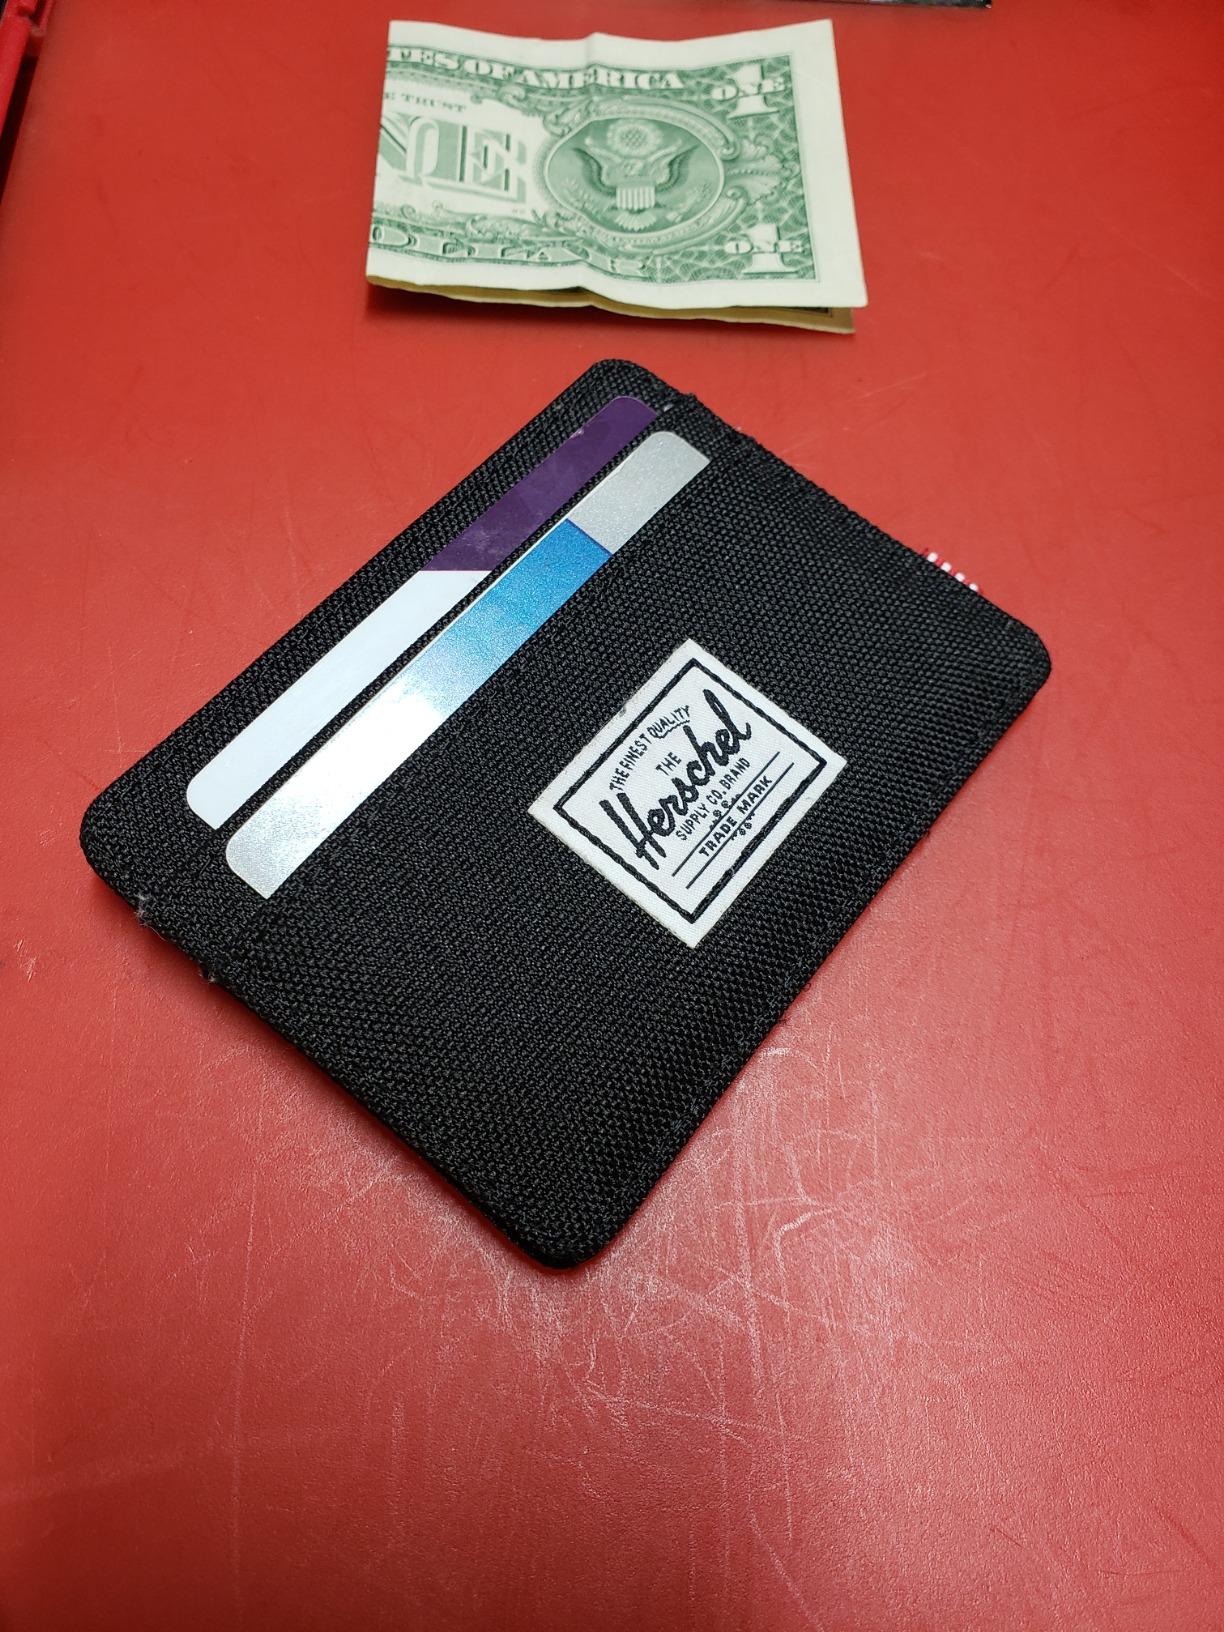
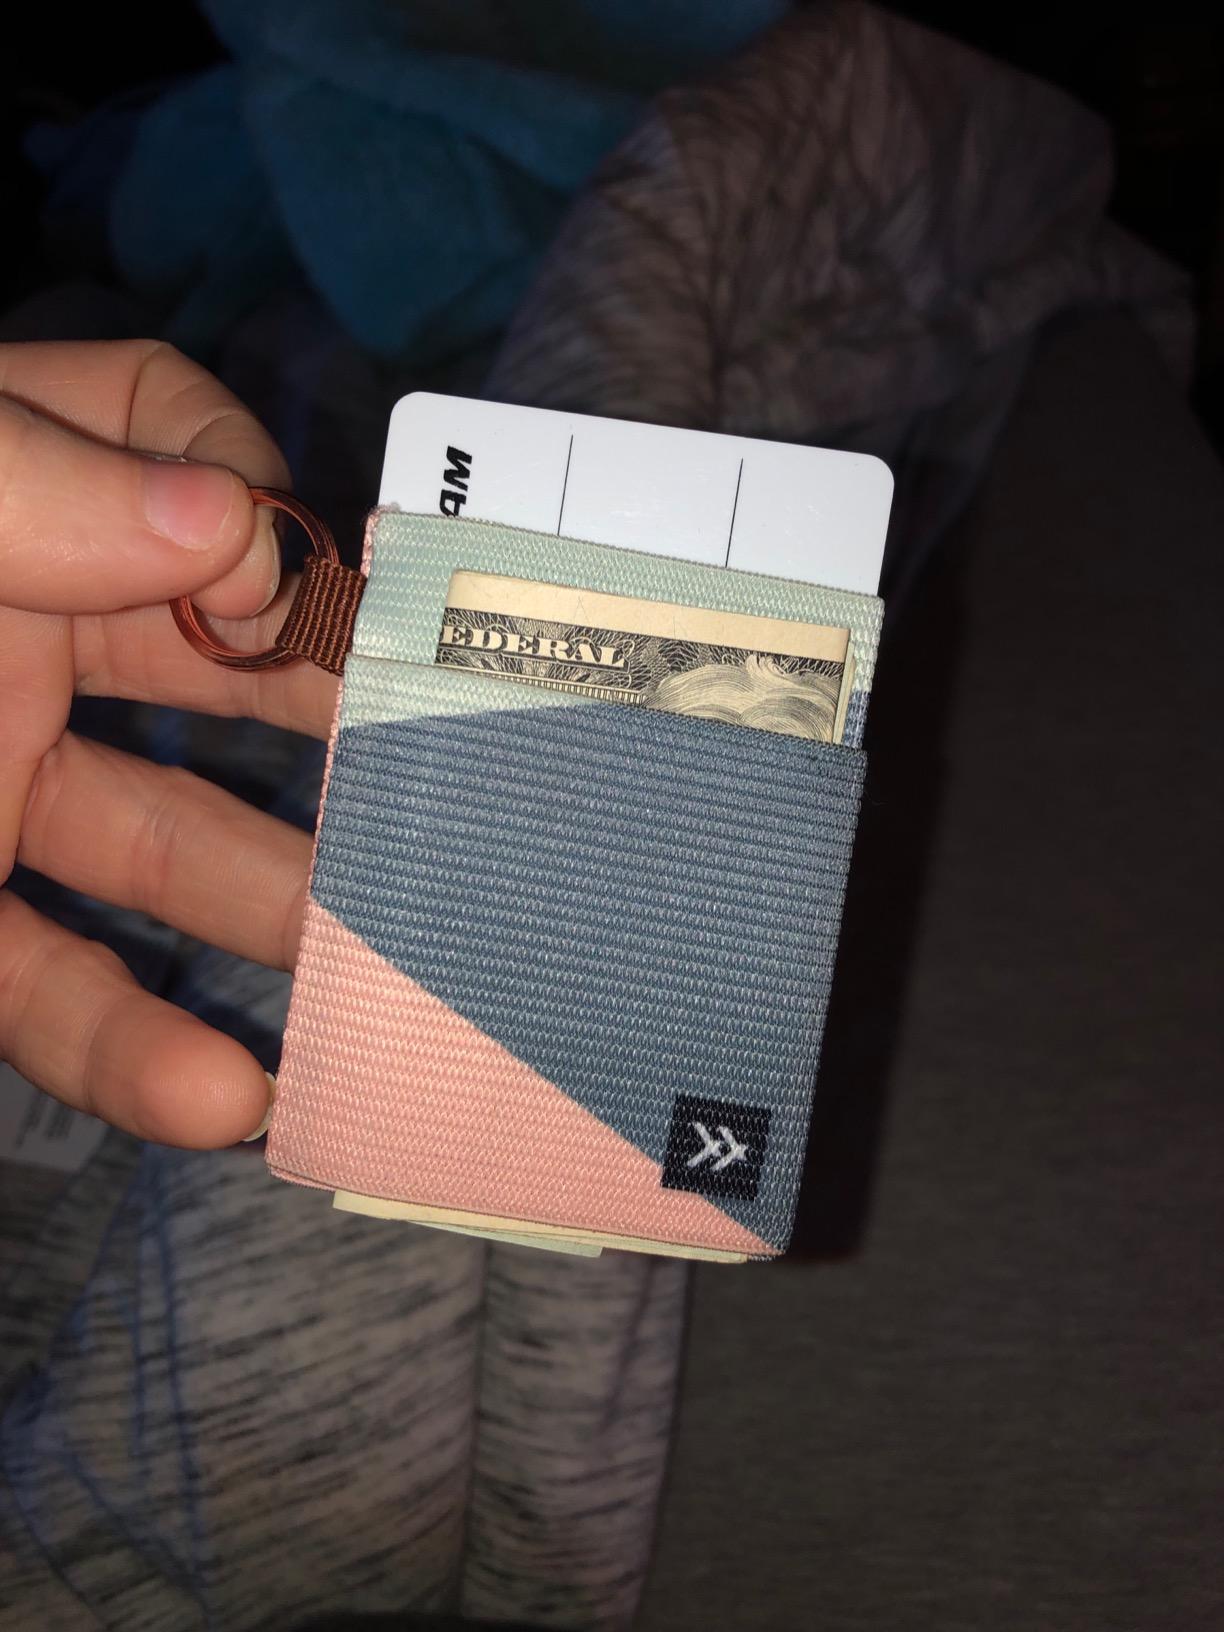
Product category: accessories_wallet
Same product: no